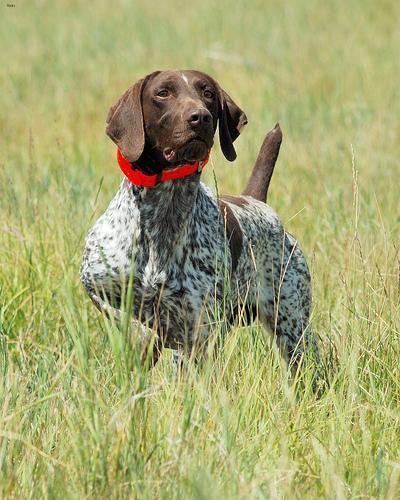
german shorthaired